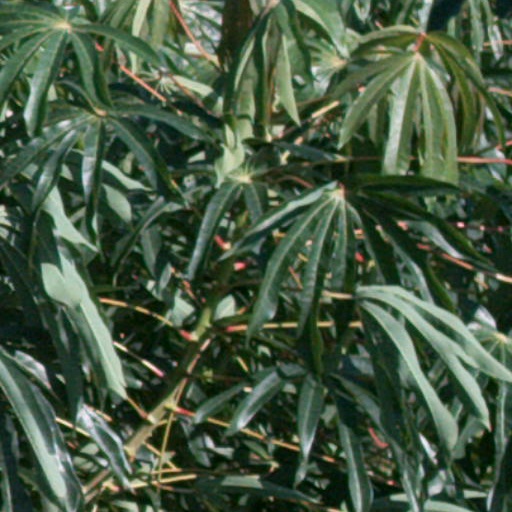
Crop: cassava